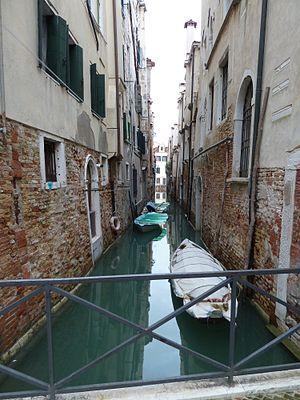
Rio de la guerra cannaregio
Les rio de la Guerra ou riello de Santa Sofia est un petit canal de Venise dans le sestiere de Cannaregio en Italie.